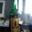
Label: bottle